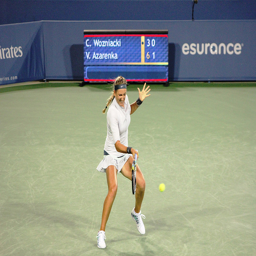
A woman males a forehand shot during a tennis match.
a woman getting ready to hit a tennis ball with her racket
a female in a white dress is playing tennis
A young woman swinging a tennis racquet at a ball.
A women who is swinging a tennis racket at a ball.